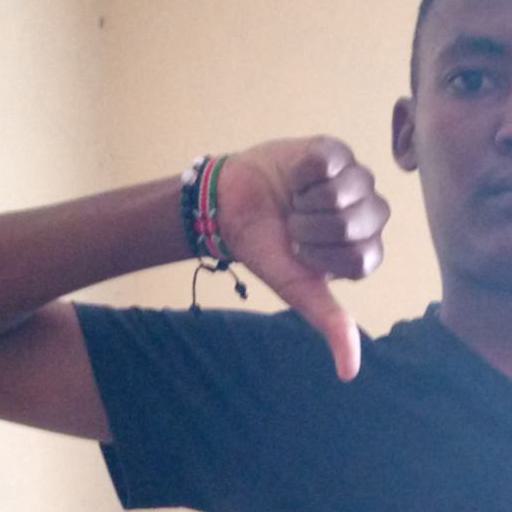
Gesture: dislike